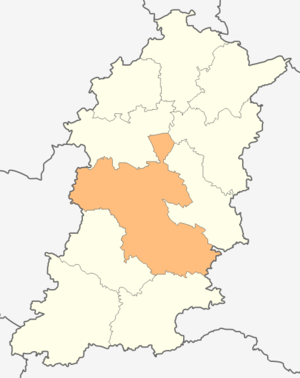
Choumen est une obchtina de l'oblast de Choumen en Bulgarie.